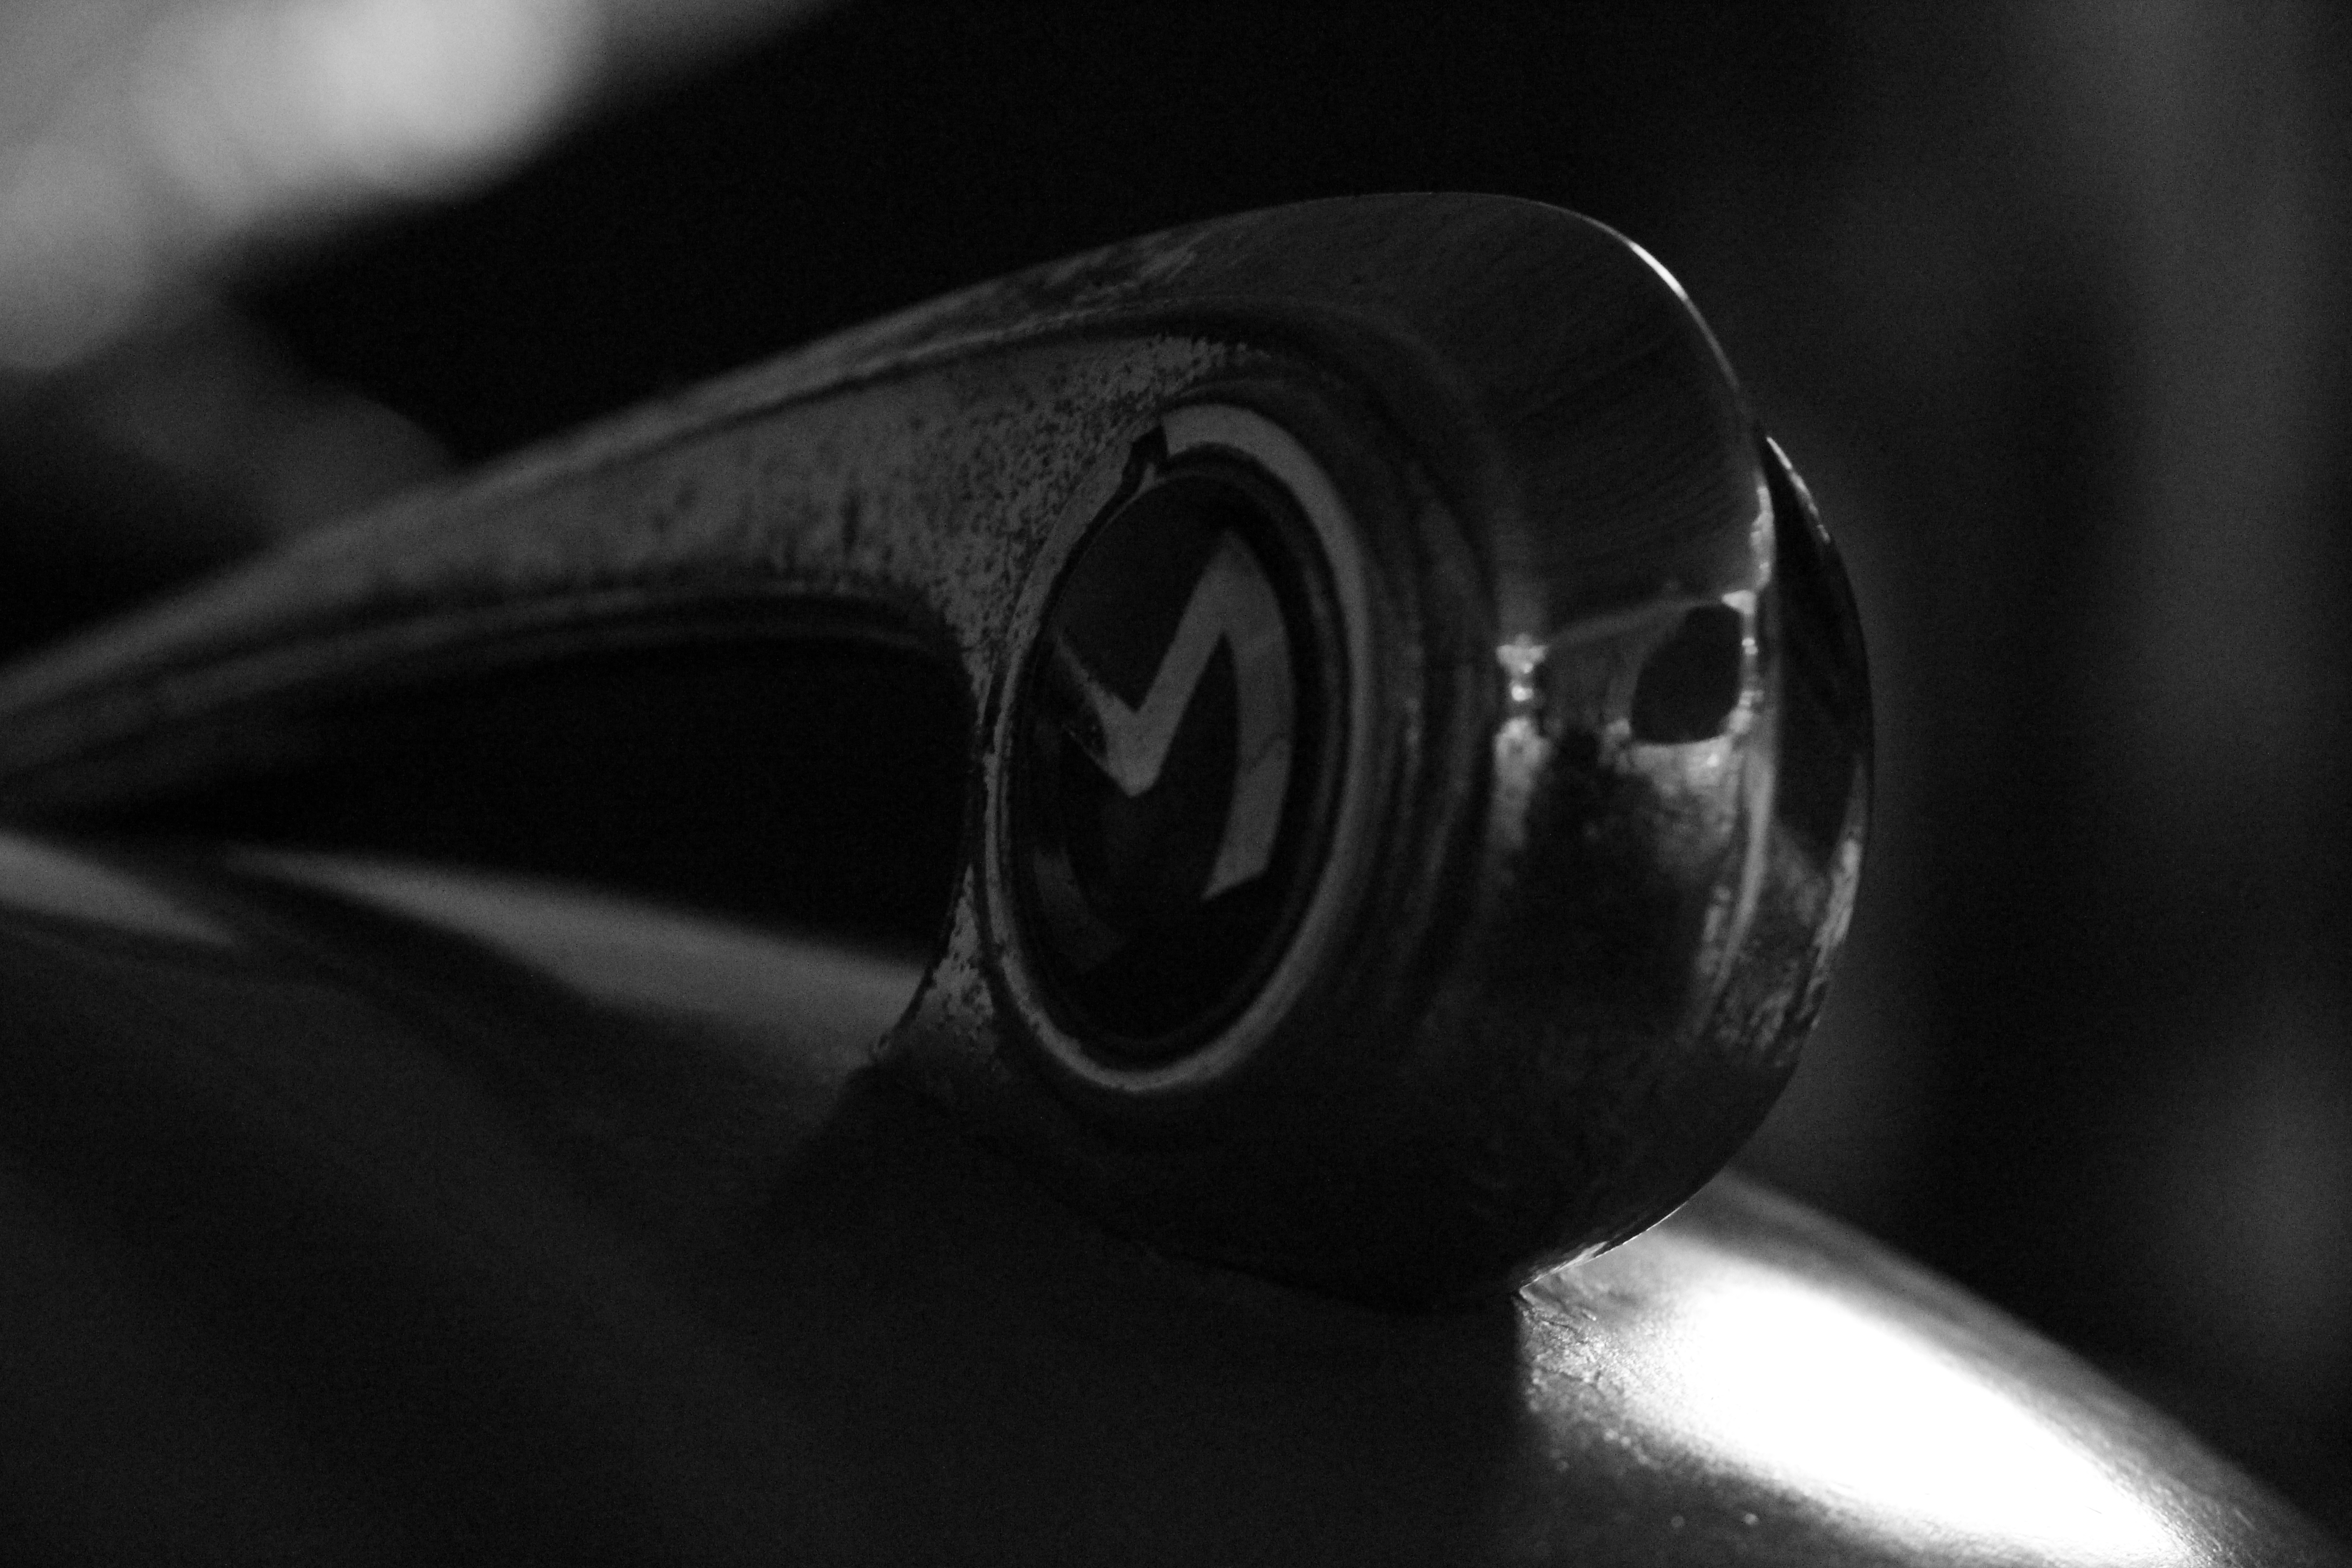
hand, light, black and white, white, car, photography, wheel, automobile, transportation, transport, sign, vehicle, symbol, darkness, black, monochrome, tire, close up, logo, macro photography, monochrome photography, single lens reflex camera, automotive tire